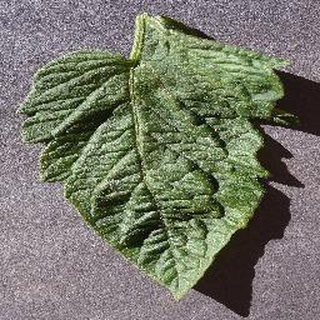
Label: healthy_tomato